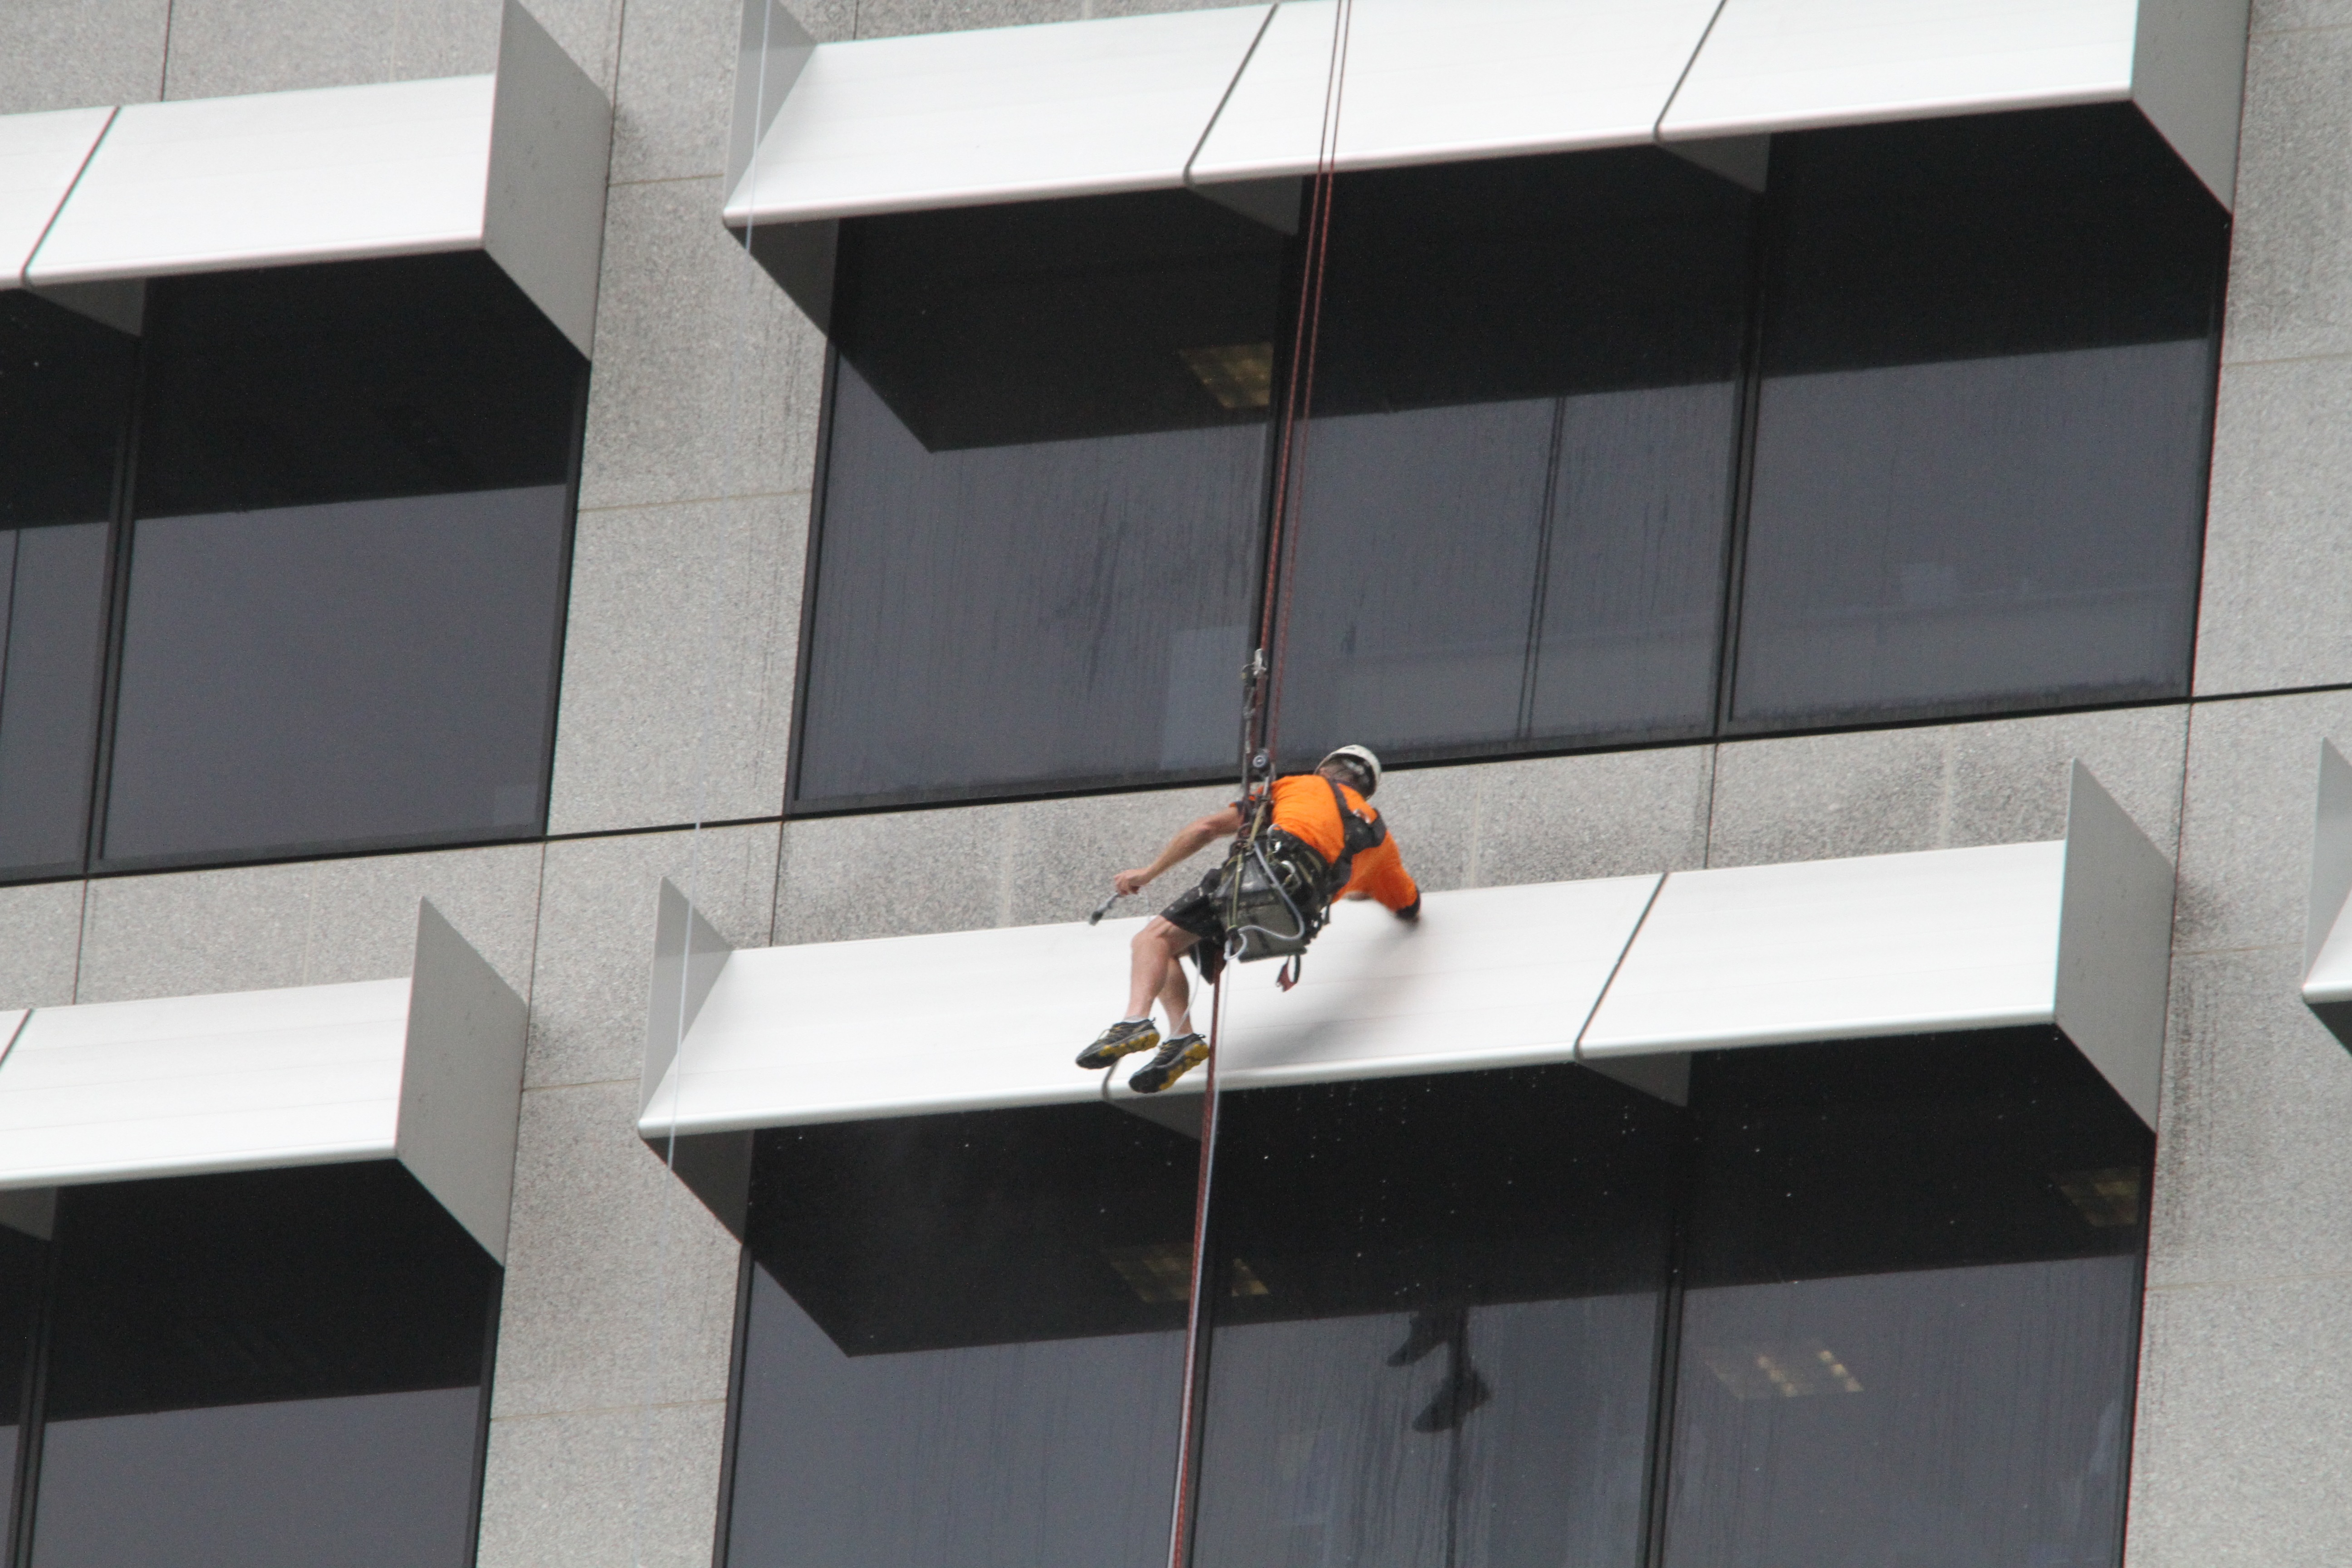
table, architecture, structure, floor, roof, skyscraper, wall, ceiling, facade, furniture, design, brisbane, workplace, glass facades, flooring, window cleaning